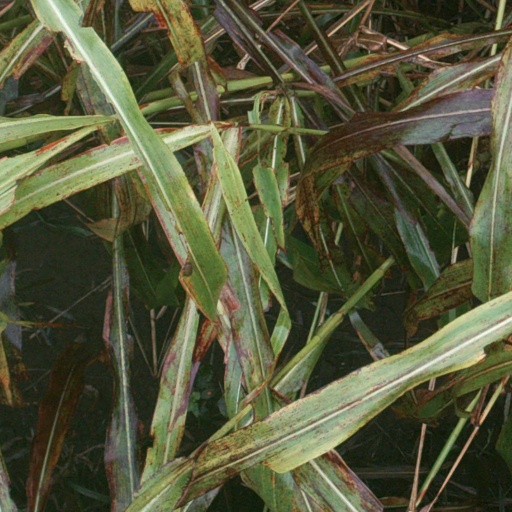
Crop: sorghum